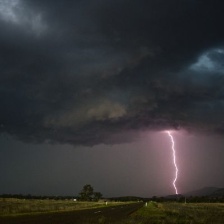
Cloud type: Cumulonimbus